Organisms at high altitude

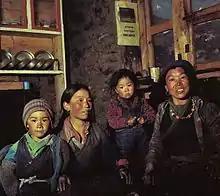
A Sherpa family

Over 81 million people live permanently at high altitudes (>) in North, Central and South America, East Africa, and Asia, and have flourished for millennia in the exceptionally high mountains, without any apparent complications. For average human populations, a brief stay at these places can risk mountain sickness. For the native highlanders, there are no adverse effects to staying at high altitude.